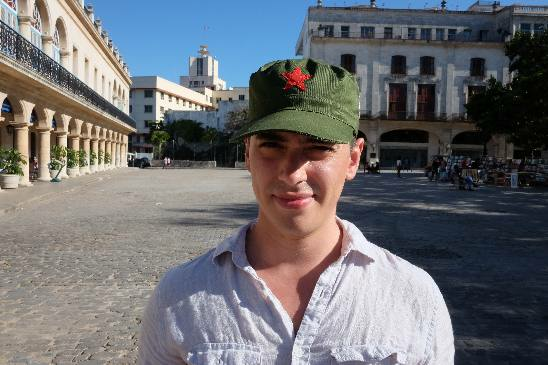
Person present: Yes